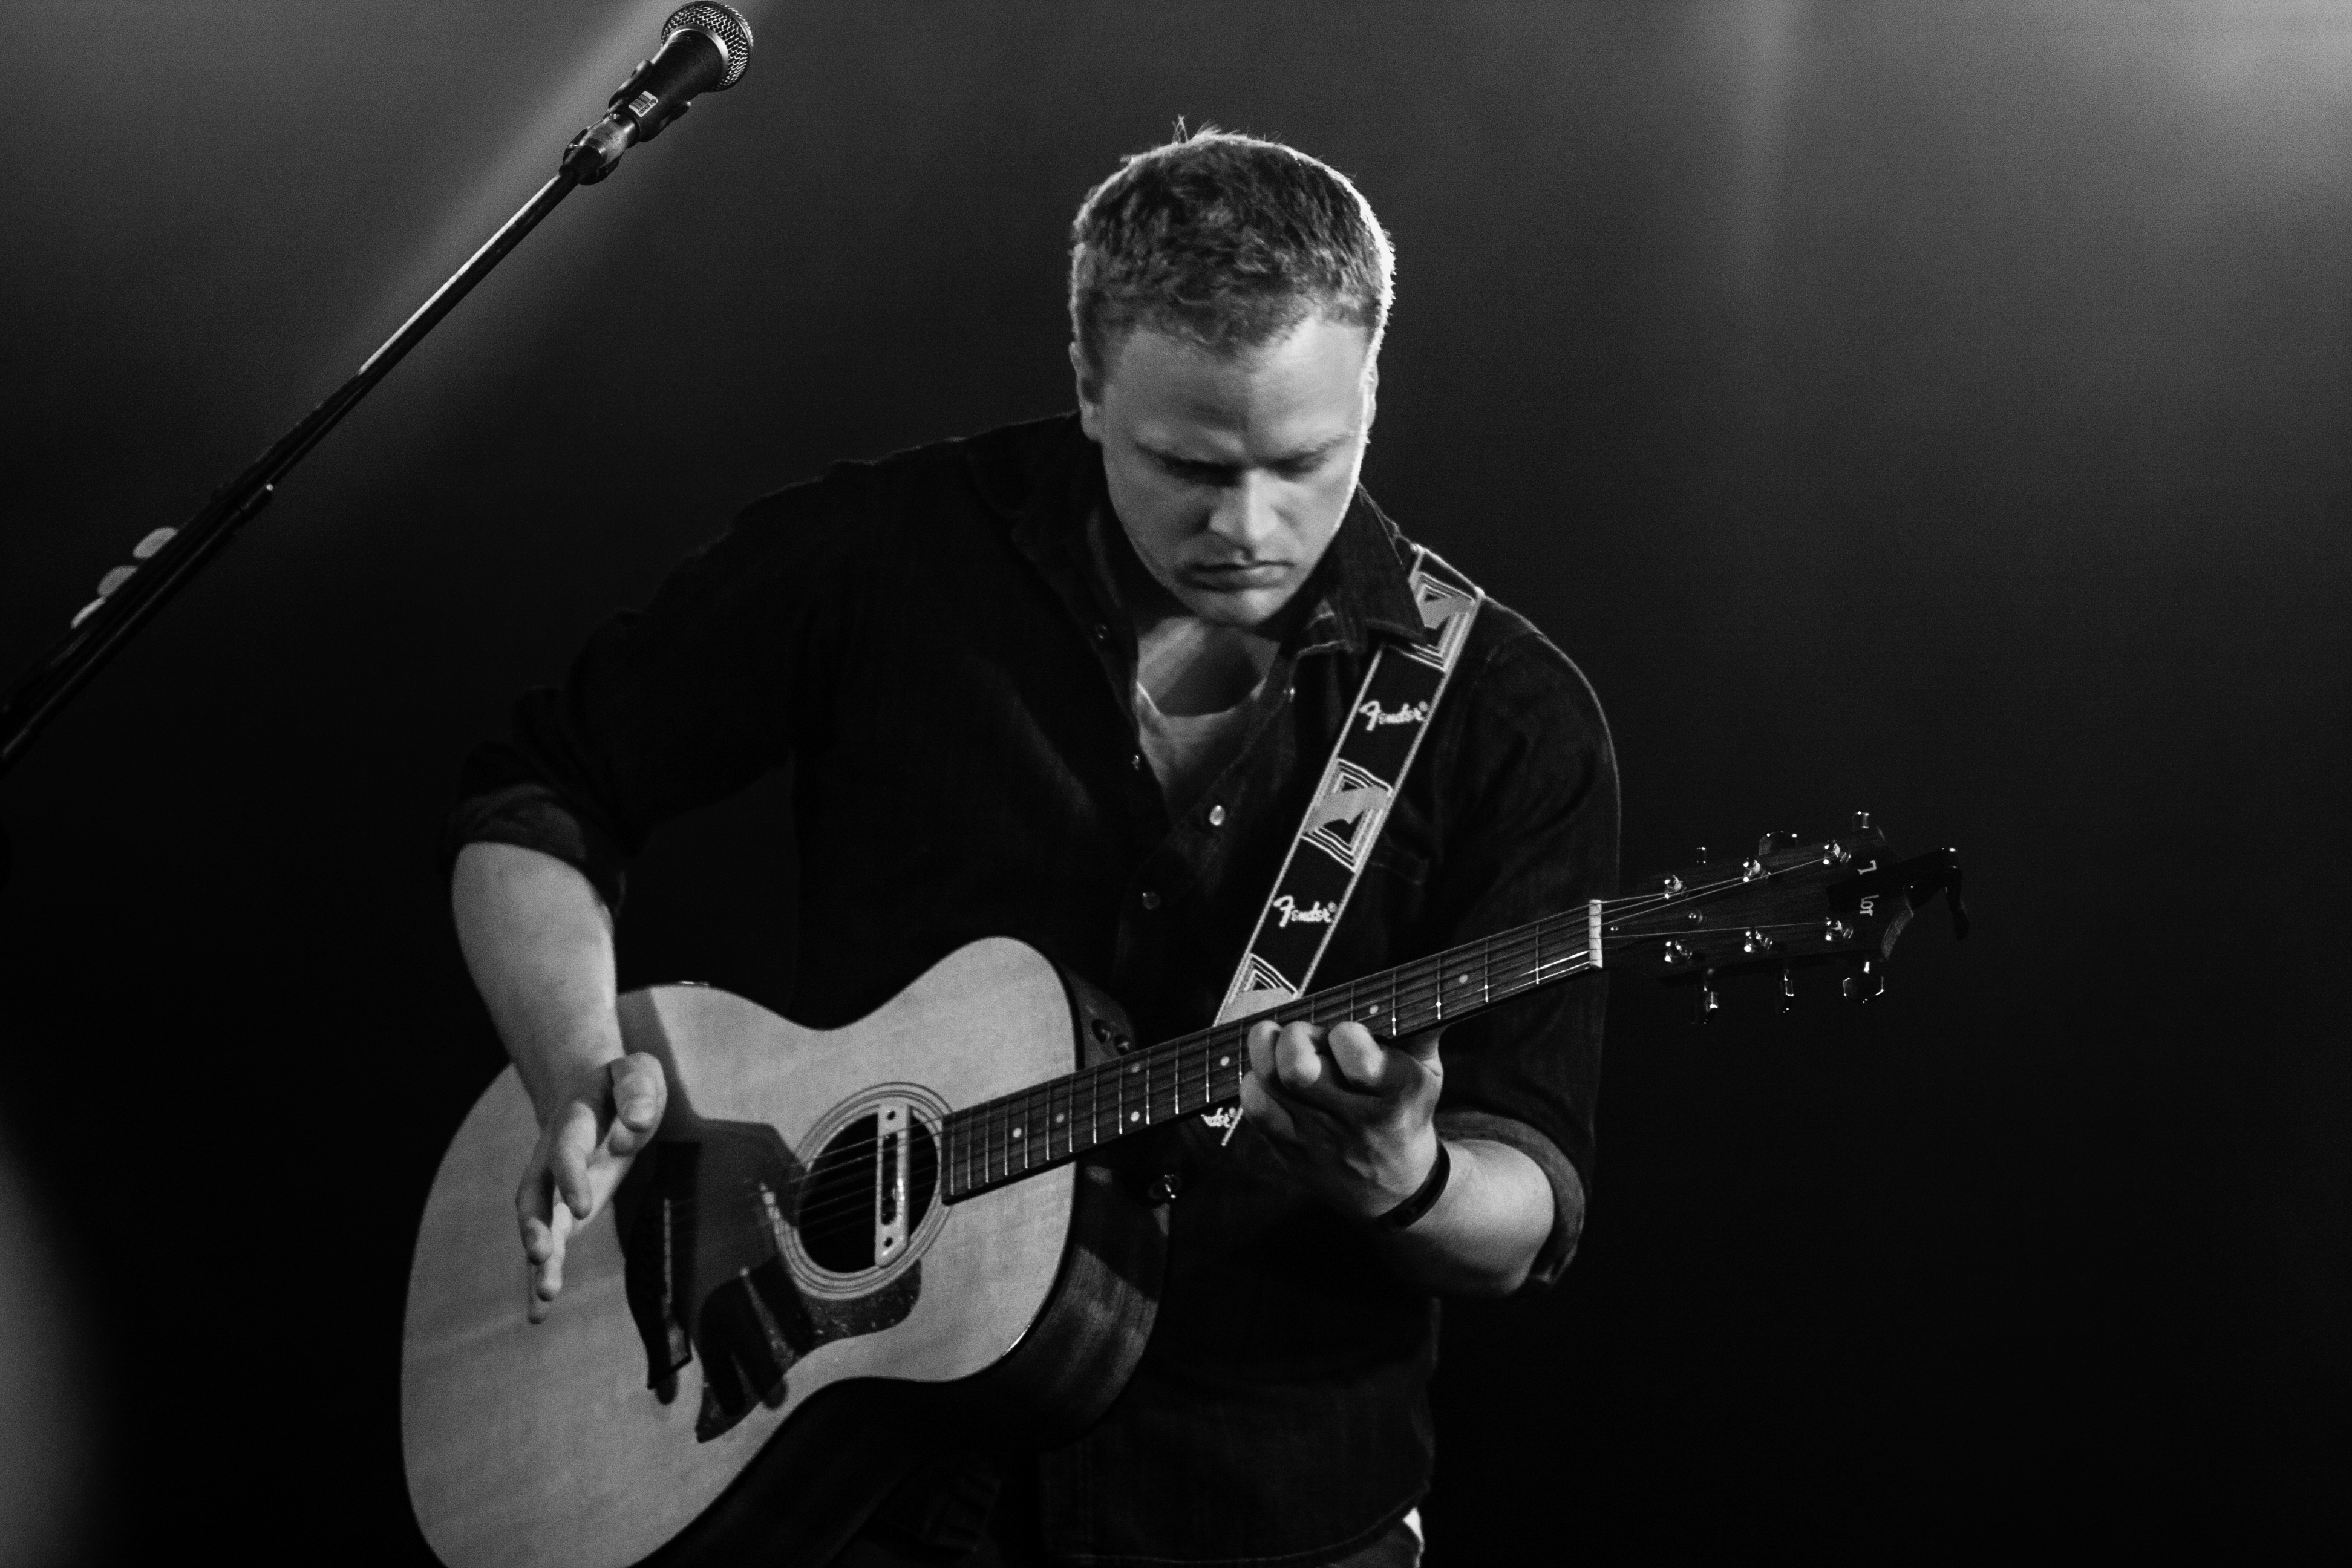
music, black and white, photography, guitar, concert, band, live, canon, musician, black, monochrome, festival, 40d, gig, stage, 2012, dour, roscoe, performance, bassist, singing, guitarist, drums, bass guitar, entertainment, performing arts, singer songwriter, monochrome photography, string instrument, plucked string instruments